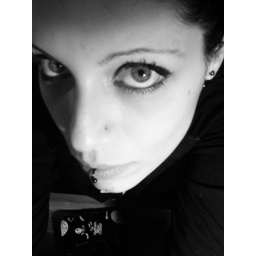
ego in black and white